Ty Cobb

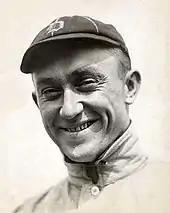
Cobb in 1916

The league suspended him. His teammates, backing him, went on strike to protest the suspension and the lack of protection of players from abusive fans, before the May 18 game in Philadelphia. For that one game, Detroit fielded a replacement team made up of hastily recruited college and sandlot players plus two Tiger coaches and lost 24–2, thereby setting some of Major League Baseball's modern-era (post-1900) negative records, notably the 26 hits in a nine-inning game allowed by Allan Travers, who pitched one of the sport's most unlikely complete games. The pre-1901 record for the most hits and runs given up in a game is held by the Cleveland Blues' Dave Rowe. Primarily an outfielder, Rowe pitched a complete game on July 24, 1882, giving up 35 runs on 29 hits. The current post-1900 record for most hits in a nine-inning game is 31, set in 1992 by the Milwaukee Brewers against Toronto; however, the Blue Jays used six pitchers.